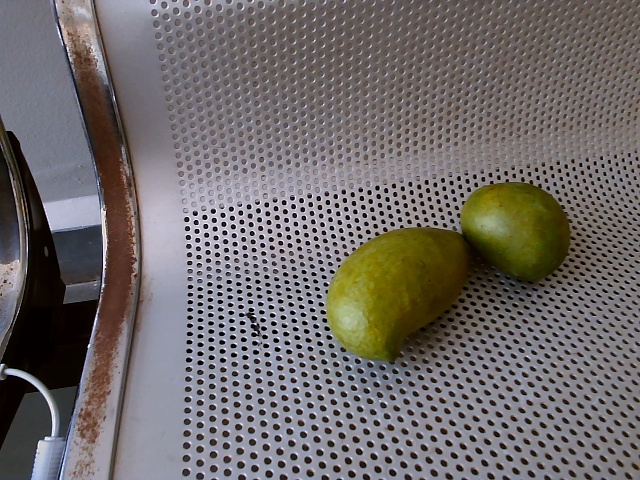
Label: Raw_Mango